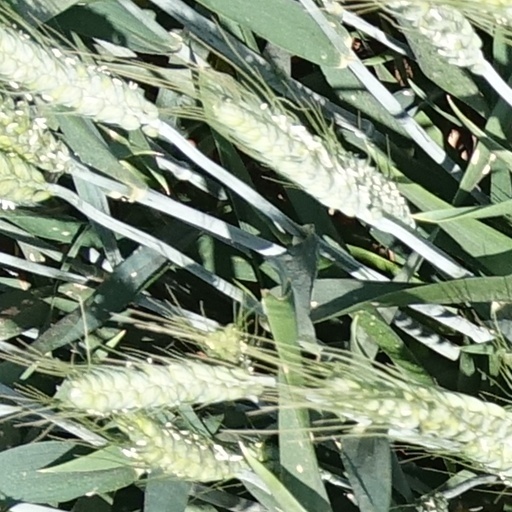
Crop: wheat